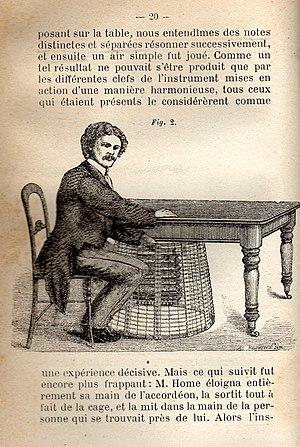
William Crookes est un chimiste et un physicien britannique, né à Londres le 17 juin 1832 et mort à Notting Hill à Londres le 4 avril 1919. Il a donné son nom à la technique des tubes de Crookes, grâce auxquels ont été découverts par exemple les rayons X. Il est également connu pour des études concernant les médiums. Il a découvert le protactinium et le thallium.
Daniel Dunglas Home est un médium et voyant écossais, devenu célèbre au cours du XIXᵉ siècle grâce à de nombreuses exhibitions de ses prétendus dons de lévitation et de médiumnité. Il était aussi soi-disant capable de produire à volonté des claquements et des cognements dans les maisons.